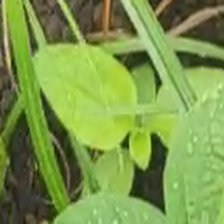
Weed species: Kena_(Commplina_benghalensio)